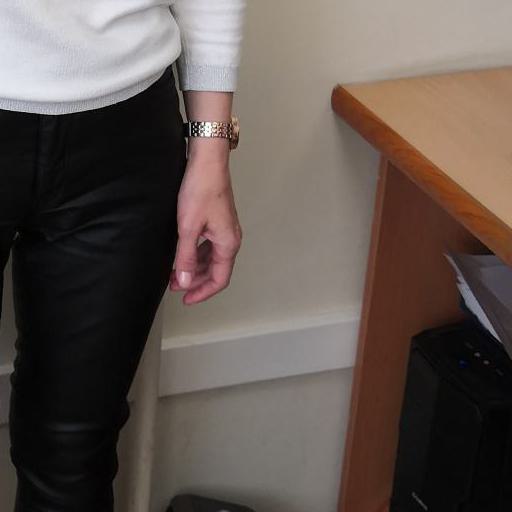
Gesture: no_gesture